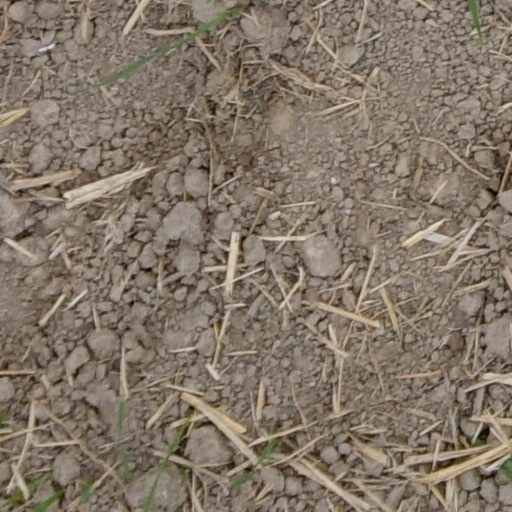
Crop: wheat